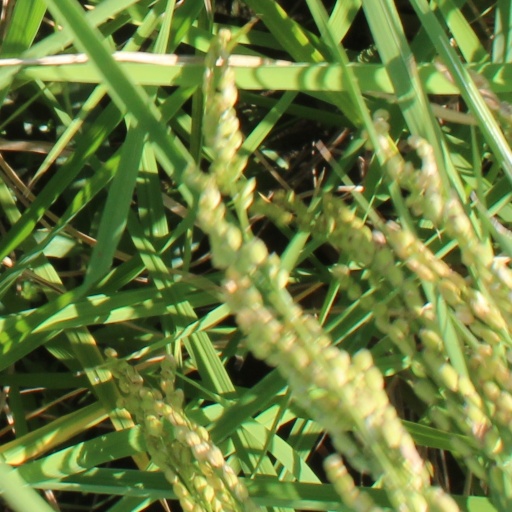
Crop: rice